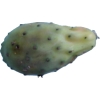
Label: cactus_fruit_green